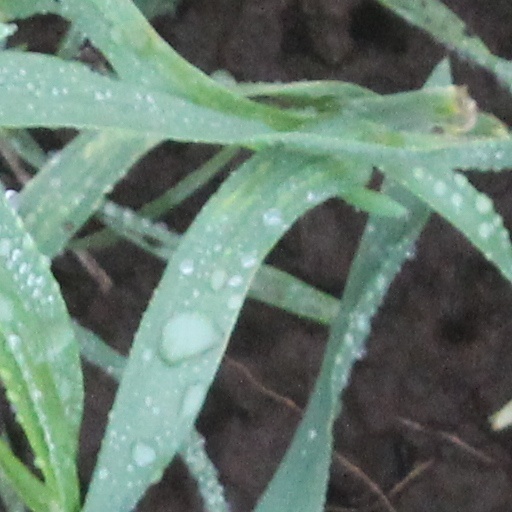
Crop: wheat